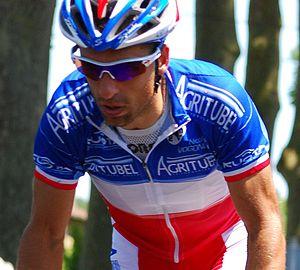
Tour de France 2008 - Etape Cholet Châteauroux Deux des échappés du jour - Nicolas Vogondy
Les championnats de France de cyclisme sur route sont organisés chaque année depuis 1907 afin de déterminer le champion de France et la championne de France. Le titre est attribué sur une course unique. Le champion de France porte un maillot tricolore jusqu'au championnat de France suivant. Depuis 1995, un titre de champion de France du contre-la-montre est également attribué.